New York State Route 93

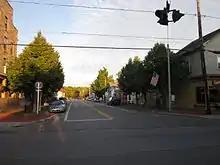
NY 93 leaving NY 18F at a blinker in Youngstown

After NY 18, NY 93 curves to the southeast, serving another residential stretch ahead of a junction with Youngstown–Wilson Road (CR 36) on the eastern edge of Towers Corners. After this intersection, the homes give way to farms as the road heads into rural areas of the town. The route continues on a southeast track through Porter, passing a mixture of rural and residential areas on its way into the hamlet of Porter Center, where NY 93 enters an intersection with Porter Center Road (CR 57). Another southeastward stretch brings the route across Twelvemile Creek and into the hamlet of Ransomville, where NY 93 becomes the community's main street. Through Ransomville, NY 93 retains the Youngstown–Lockport Road name, intersecting with Ransomville Road (CR 17) in the hamlet's business district.